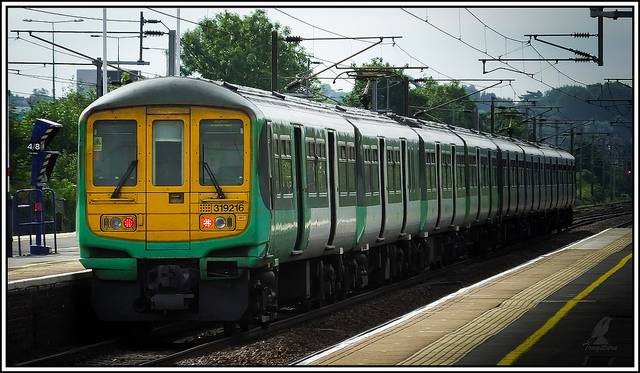
A green and yellow passenger train on the tracks.

A train is passing a station in this photo.

A train passing down a station, in the middle of the day.

A passenger train runs down a track near an outdoor station.

A passenger train pulled up to an outdoor train stop.